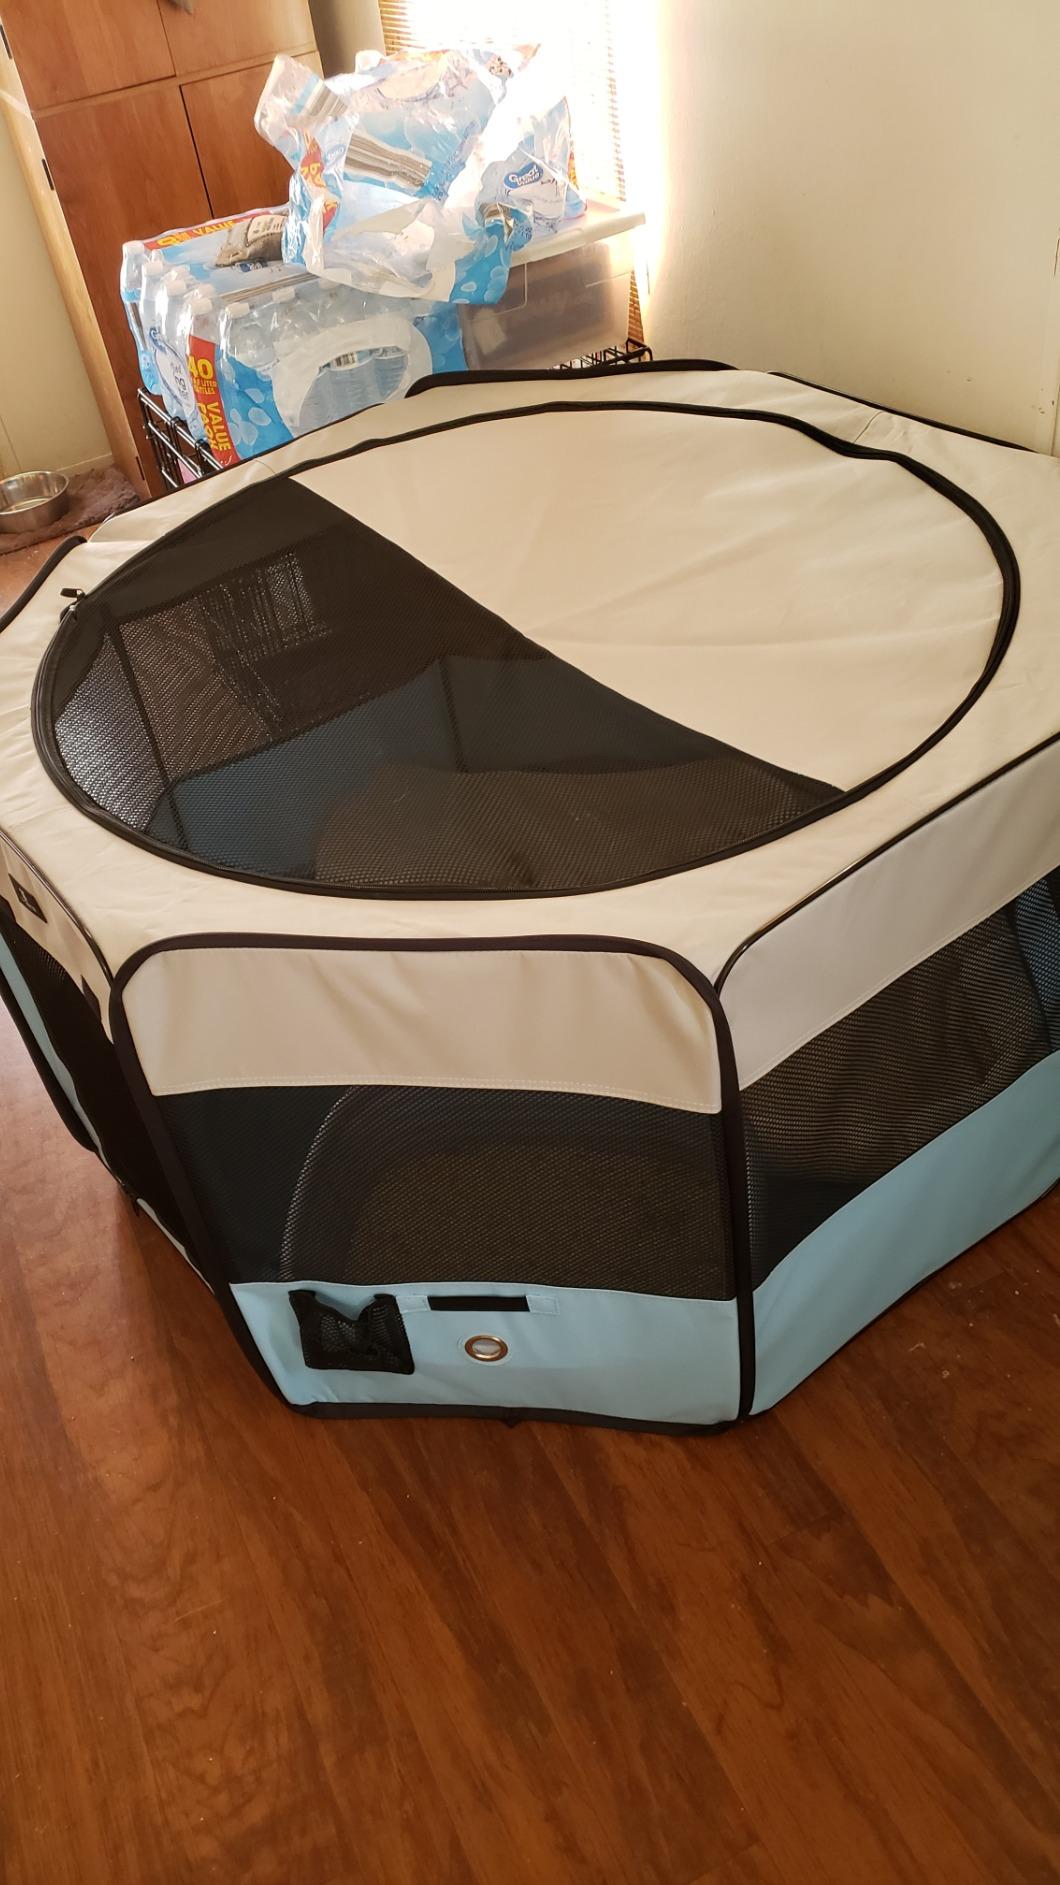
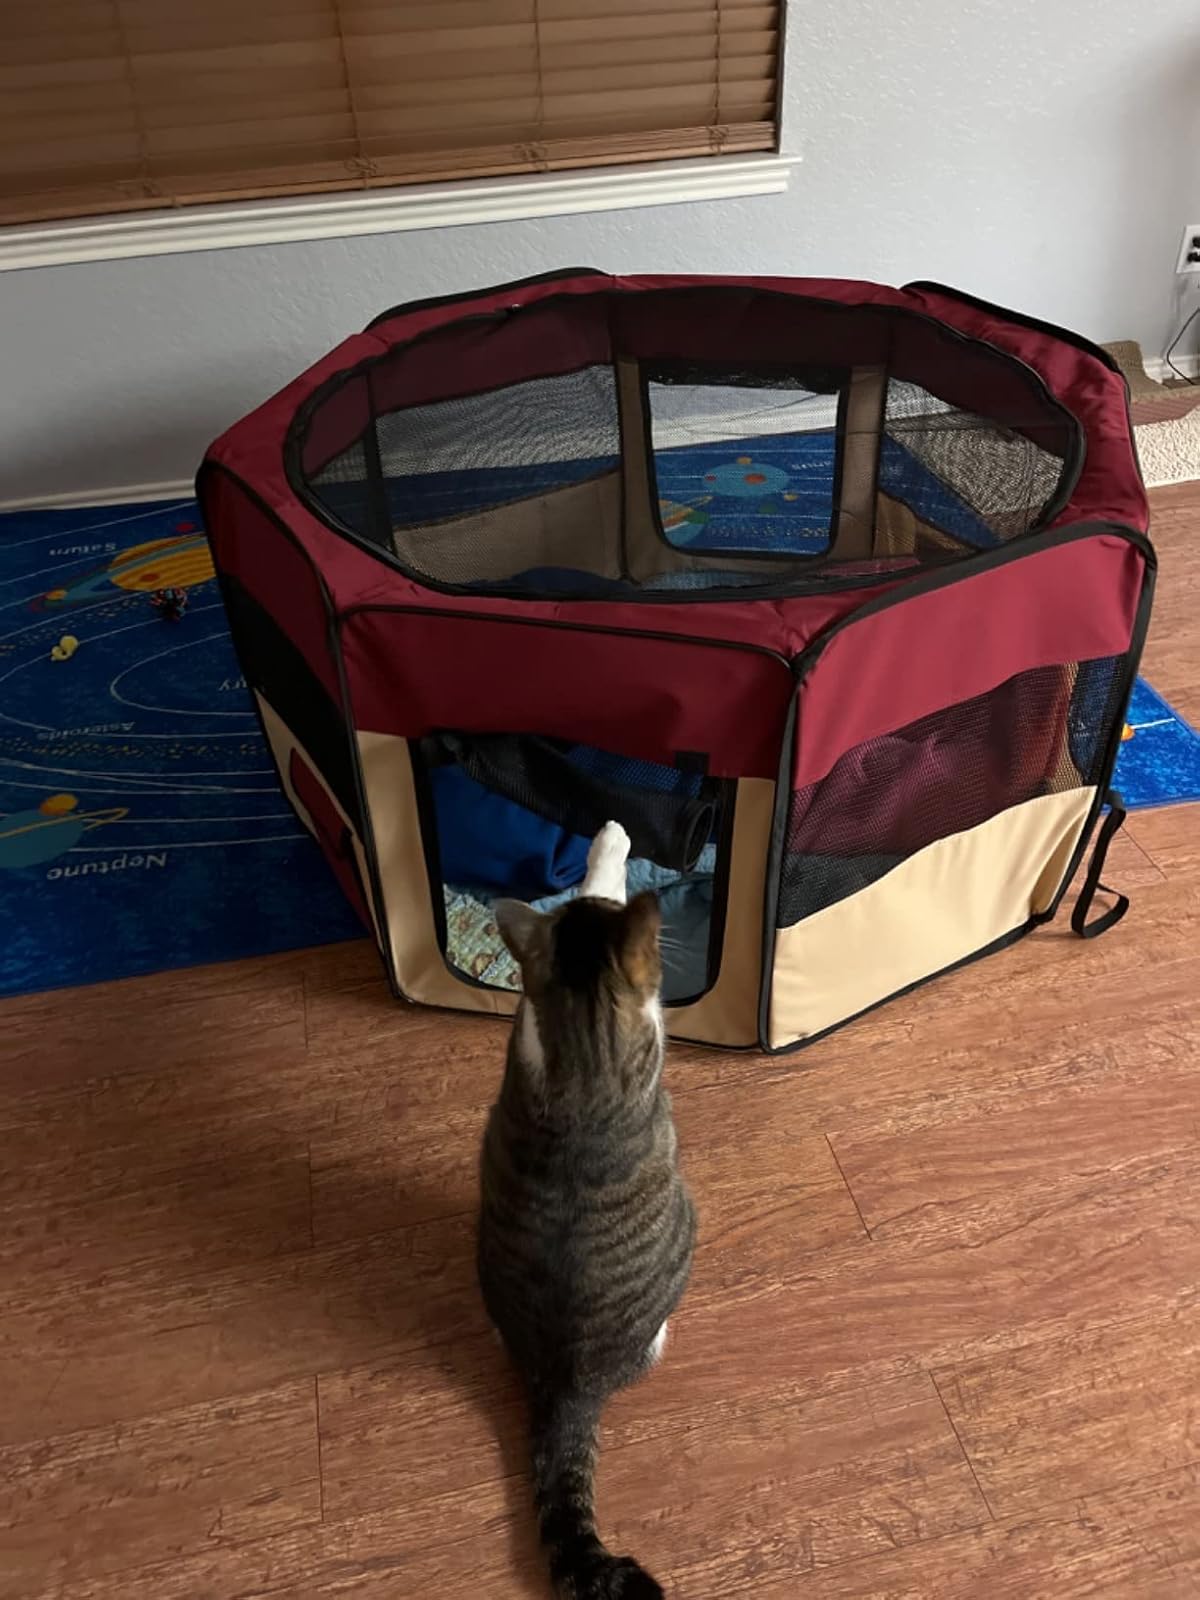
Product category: items_kennel
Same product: no